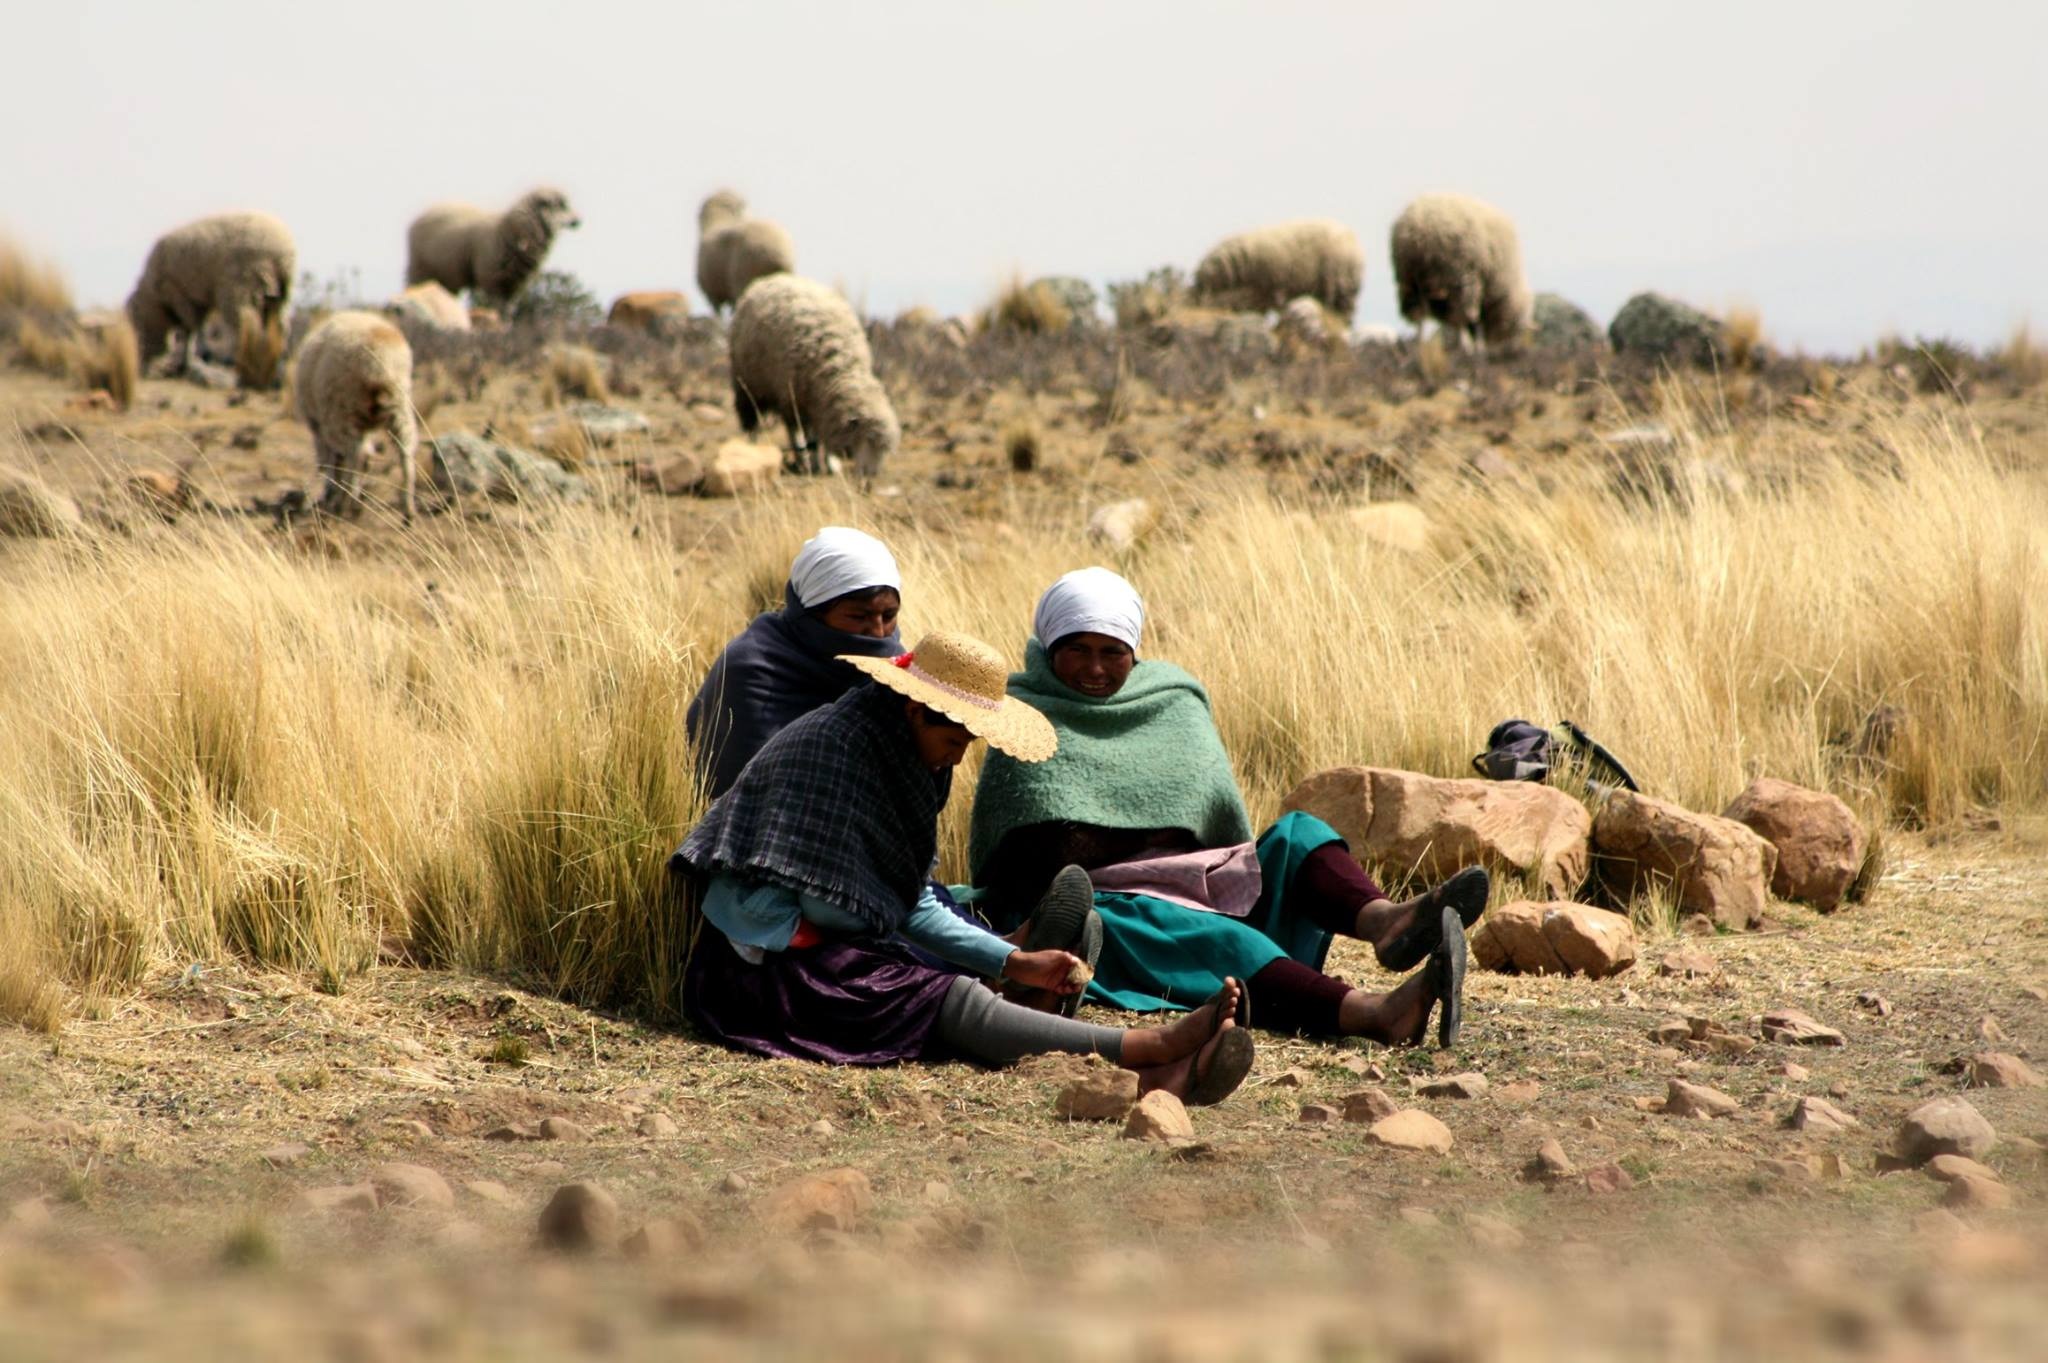
wilderness, people, field, prairie, adventure, women, grassland, resting, safari, bolivia, steppe, rural area, natural environment, tiraque, cochabamba